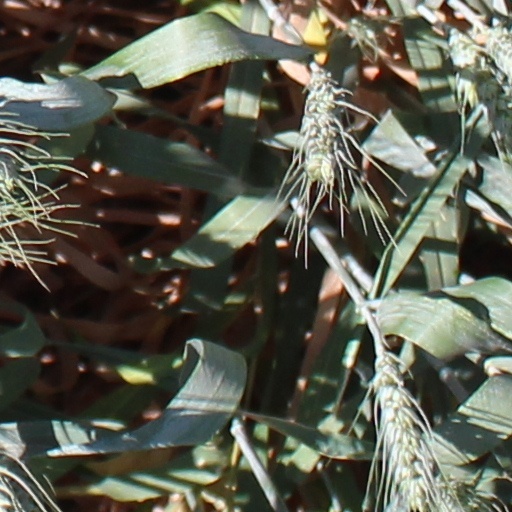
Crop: wheat